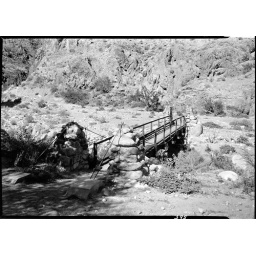
Newly constructed bridge across bright angel creek in canyon bottom, at phantom ranch. To rock house. 28 oct 1937